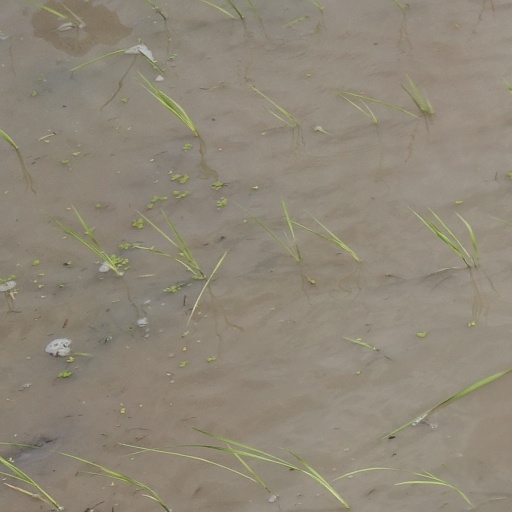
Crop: rice